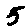
Label: 5